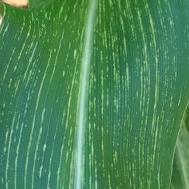
Crop: Maize
Condition: stripe-d